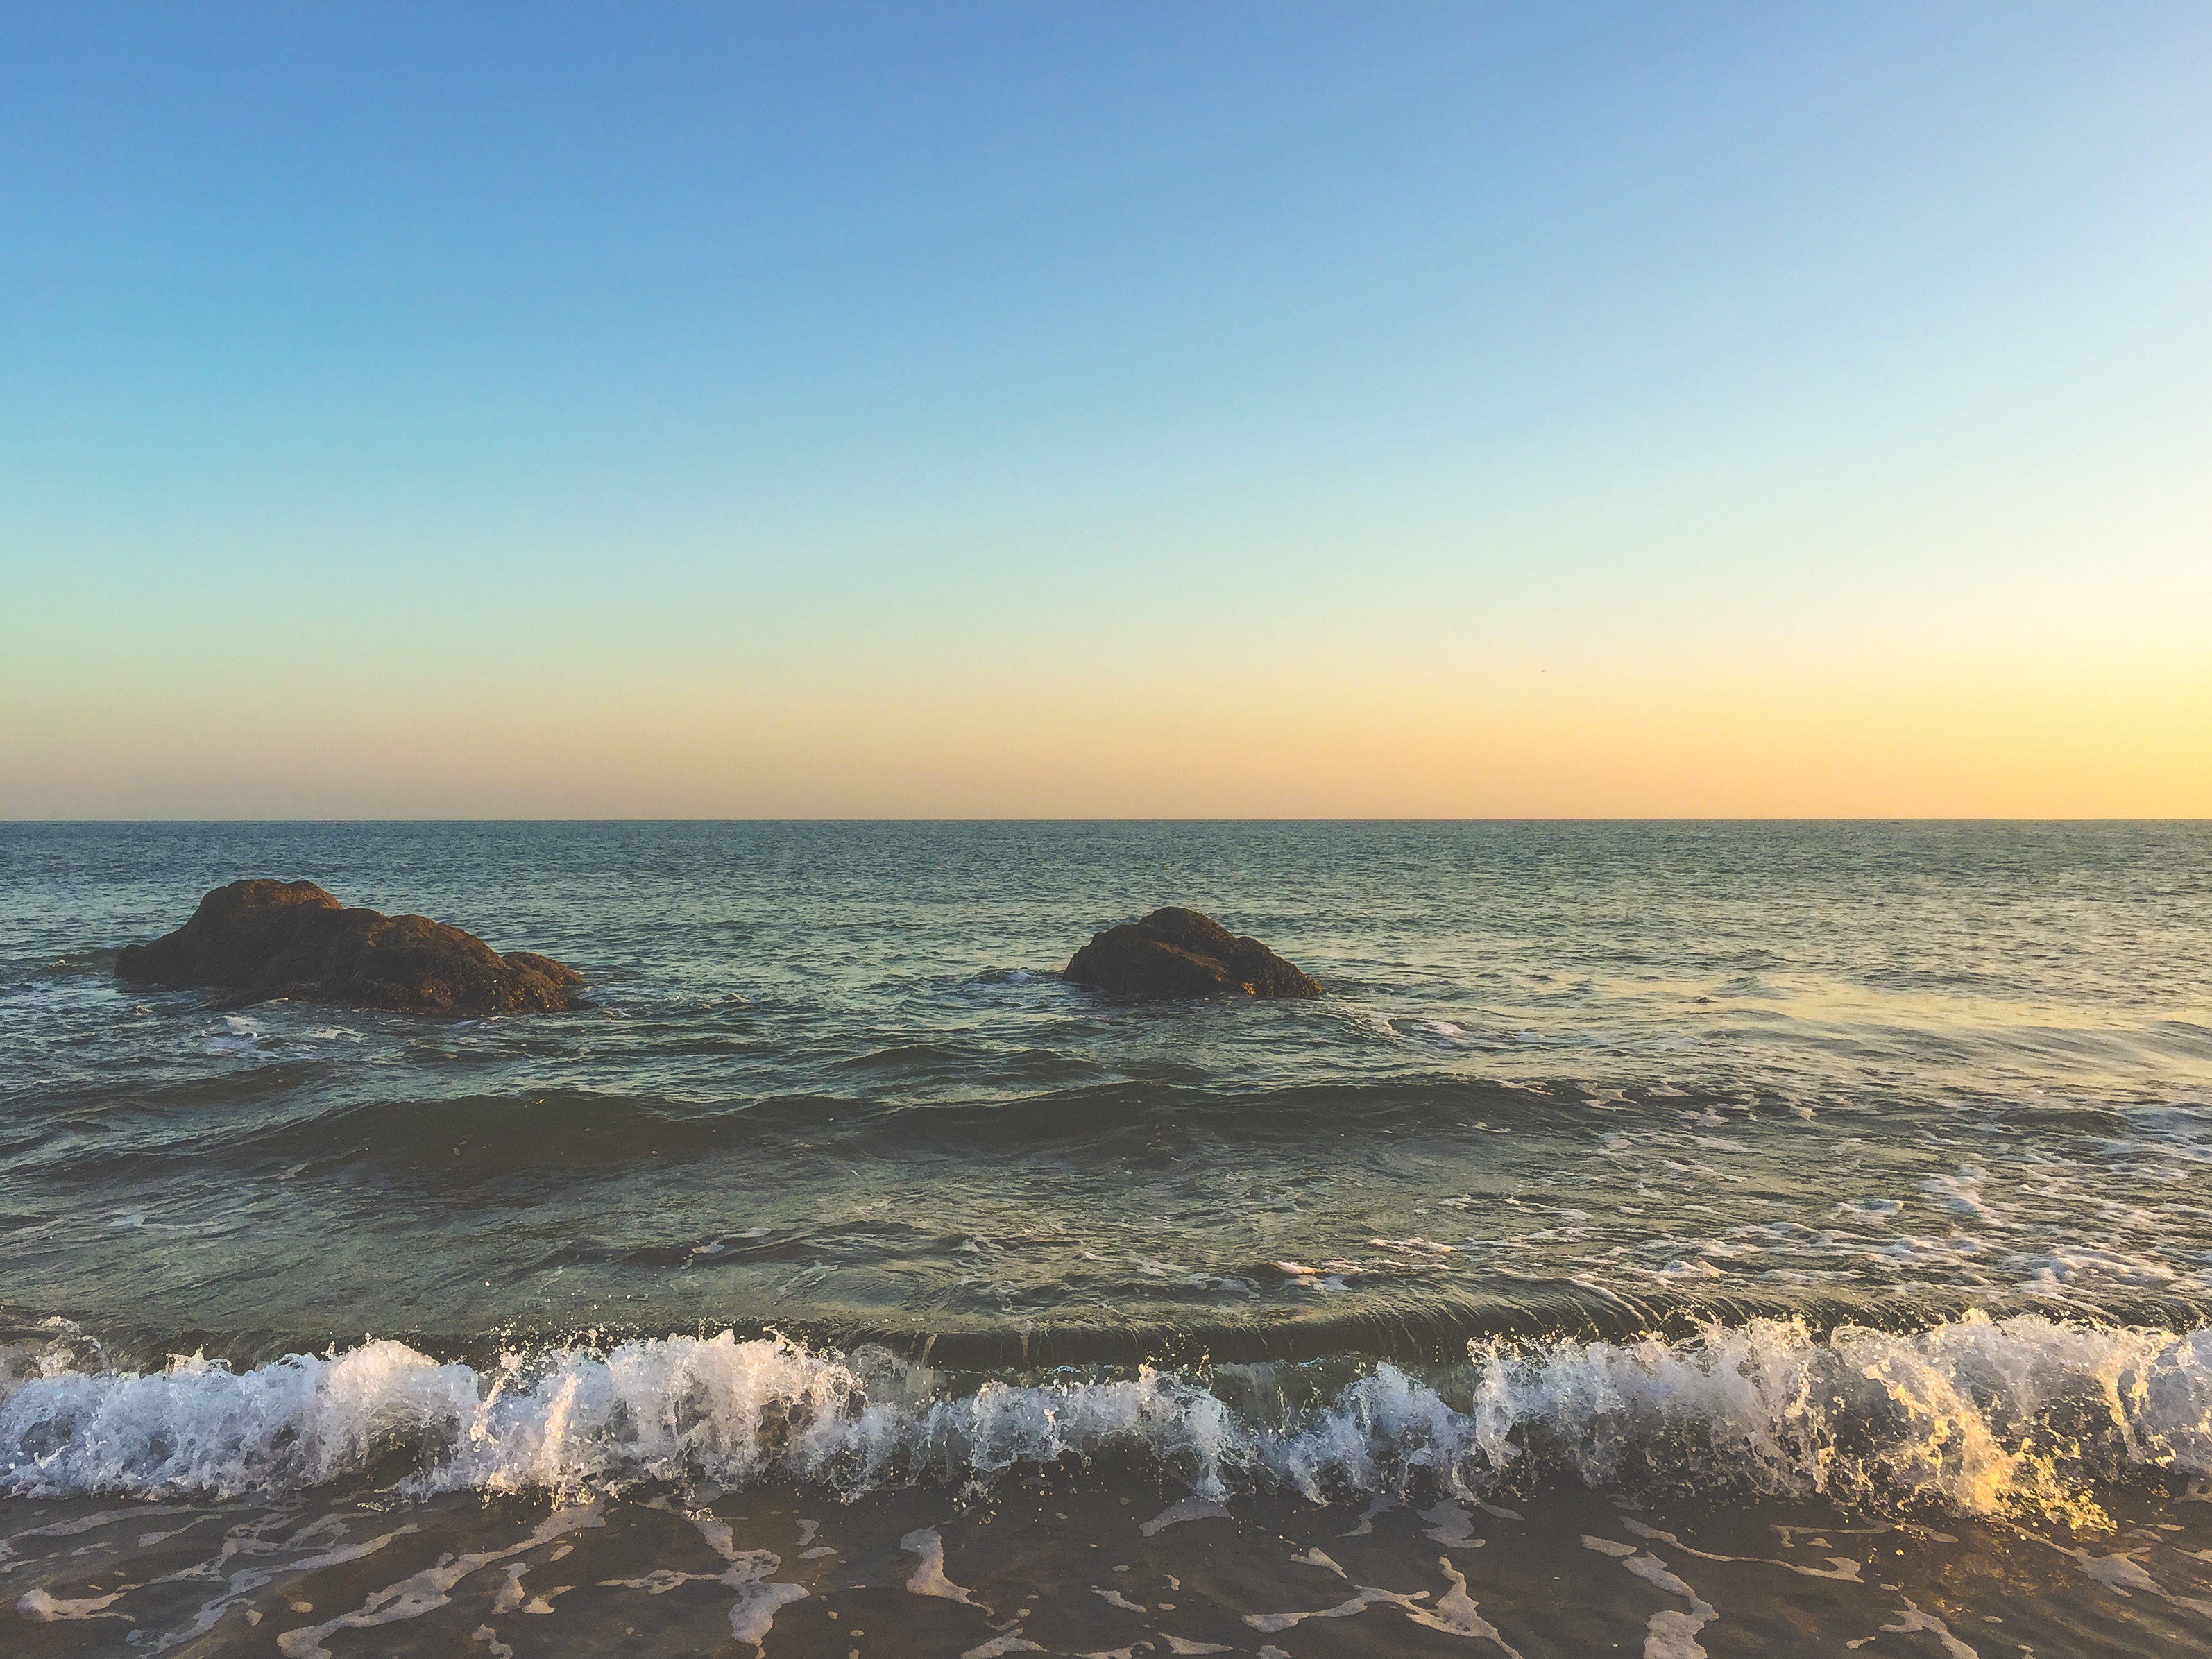
beach, landscape, sea, coast, water, nature, outdoor, sand, rock, ocean, horizon, sky, sunrise, sunset, sunlight, morning, shore, wave, dawn, stone, vacation, travel, dusk, relax, tranquil, seascape, peace, holiday, bay, blue, tourism, body of water, cape, destination, wind wave